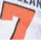
Number: 7